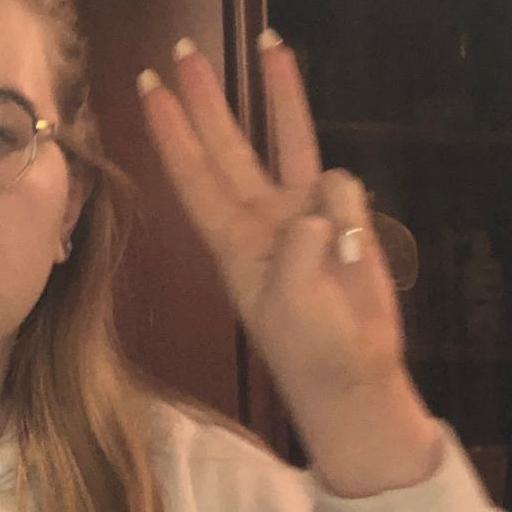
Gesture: three